Baden IX b

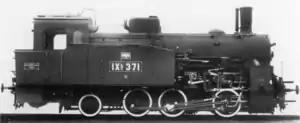
Baden 371 (Maschinenfabrik Esslingen 3546 of 1910)

The Baden Class IX b were German rack railway steam locomotives with the Grand Duchy of Baden State Railways, whose cogwheel drive was designed for running on track with a Riggenbach rack system.